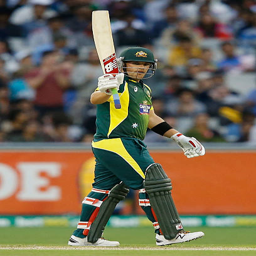
cricketer raises his bat after scoring runs during the match .